Sága and Sökkvabekkr

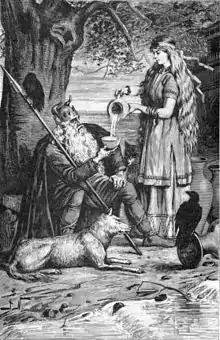
Sága pours Odin a drink in an illustration (1893) by Jenny Nyström.

In Norse mythology, Sága (possibly meaning "seeress") is a goddess associated with the location Sökkvabekkr (Old Norse: ; "sunken bank", "sunken bench", or "treasure bank"). At Sökkvabekkr, Sága and the god Odin merrily drink as cool waves flow. Both Sága and Sökkvabekkr are attested in the "Poetic Edda", compiled in the 13th century from earlier traditional sources, and in the "Prose Edda", written in the 13th century by Snorri Sturluson. Scholars have proposed theories about the implications of the goddess and her associated location, including that the location may be connected to the goddess Frigg's fen residence Fensalir and that Sága may be another name for "Frigg".